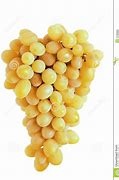
Label: grape